First Battle of Amman

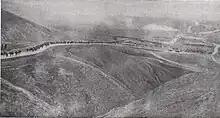
Infantry in the 60th (London) Division marching from Jerusalem to the Jordan Valley March 1918

The Lieutenant General Philip Chetwode's XX Corps was given oversight of the invading force under the command of Major General John Shea, commander of the 60th (London) Division. Shea's Force consisted of his infantry division, the Anzac Mounted Division, the Imperial Camel Brigade including their artillery of the Hong Kong and Singapore Mountain Battery, with four BL 2.75 inch Mountain Guns, (firing 12-pounder shells). They were supported by a Light Armoured Car Brigade and the 10th Heavy Battery Royal Garrison Artillery (RGA).